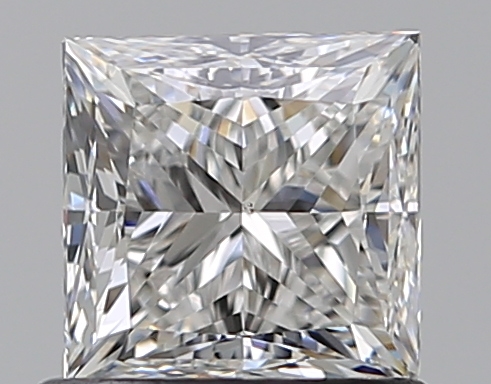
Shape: princess
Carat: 0.9
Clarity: VS2
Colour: G
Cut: GD
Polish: EX
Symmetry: VG
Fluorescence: N
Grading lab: GIA
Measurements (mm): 5.05 x 5.02 x 3.85